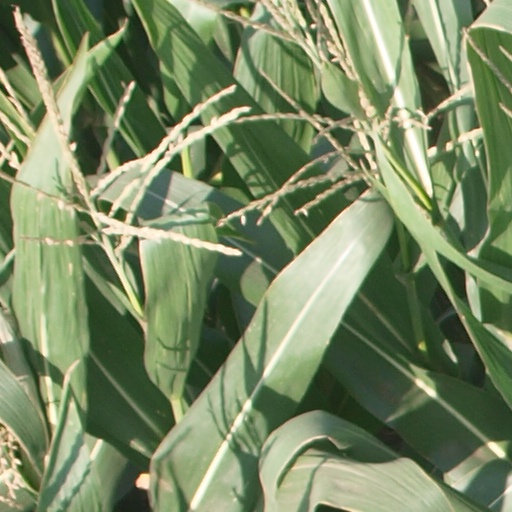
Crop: maize; corn